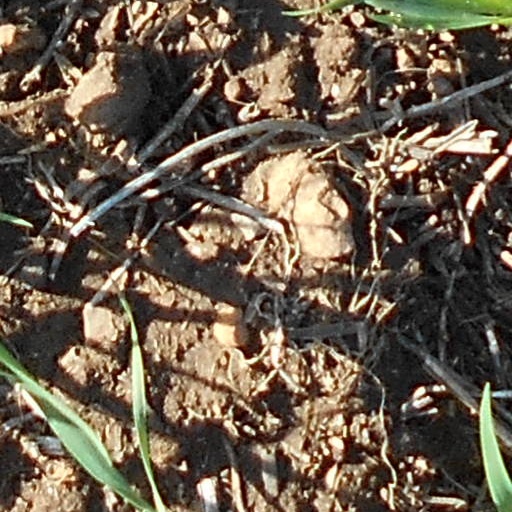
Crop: wheat